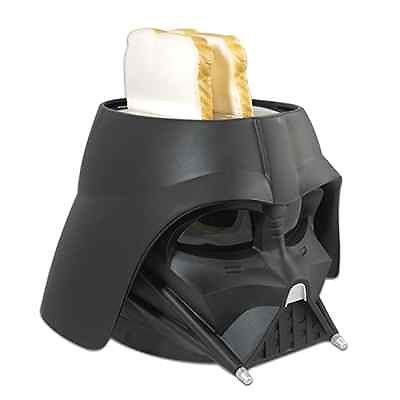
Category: toaster